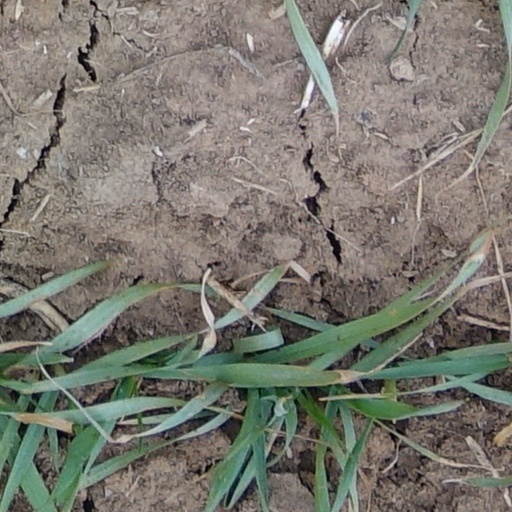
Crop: wheat